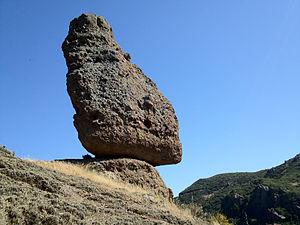
La Santa Monica Mountains National Recreation Area est une zone récréative américaine, classée National Recreation Area, en Californie. Créée le 10 novembre 1978, elle protège 634,03 km² dans les comtés de Los Angeles et Ventura.